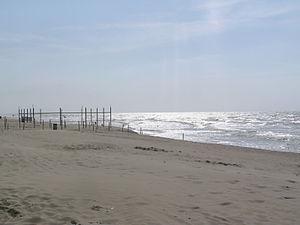
Middelkerke est une commune néerlandophone de Belgique située en Région flamande, sur la mer du Nord à l'ouest d'Ostende, dans la province de Flandre-Occidentale.